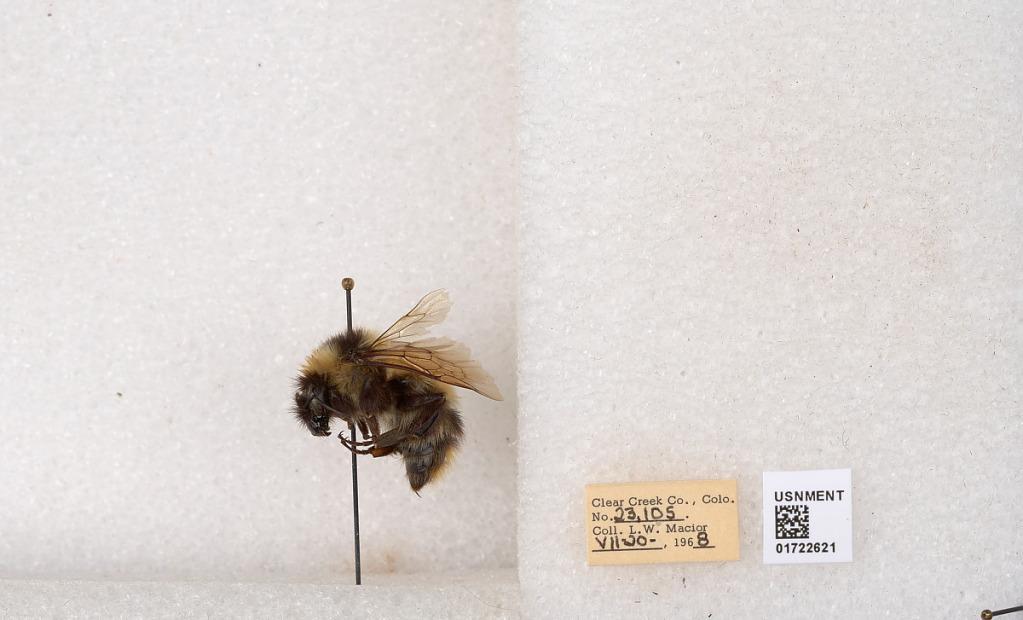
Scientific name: Bombus kirbyellus
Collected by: L. Macior
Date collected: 1968-7-20
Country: United States
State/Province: Colorado
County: Clear Creek
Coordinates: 39.6891, -105.644